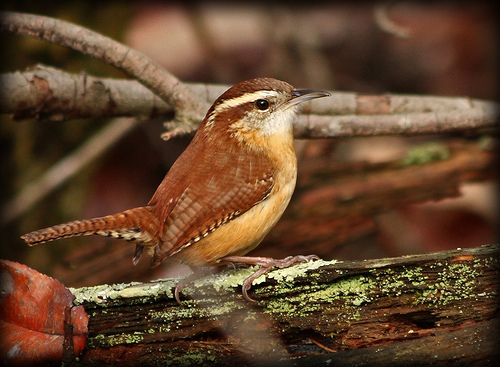
this yellow bird has belly and breast with brown wings, crown and tail, the bill is short and pointed
this bird has a light brown abdomen and side with brown colored covert and crown.
this is a very small brown bird with a checkered pattern on the wings and a light brown belly.
this beautiful, small nutmeg colored bird has a white eyebrow.
a brown bird with a tan colored breast and short bill.
this bird has wings that are brown and has a yellow rotund belly
this bid has a light orange breast and belly, brown black and white secondaries, and a white eye brow.
this bird has wings that are brown and has a yellow belly
this bird has wings that are brown and has a yellow belly
this bird has a slightly curved beak, light brown crown, back, wings, and tail, and a light orange belly.
Species: Carolina Wren